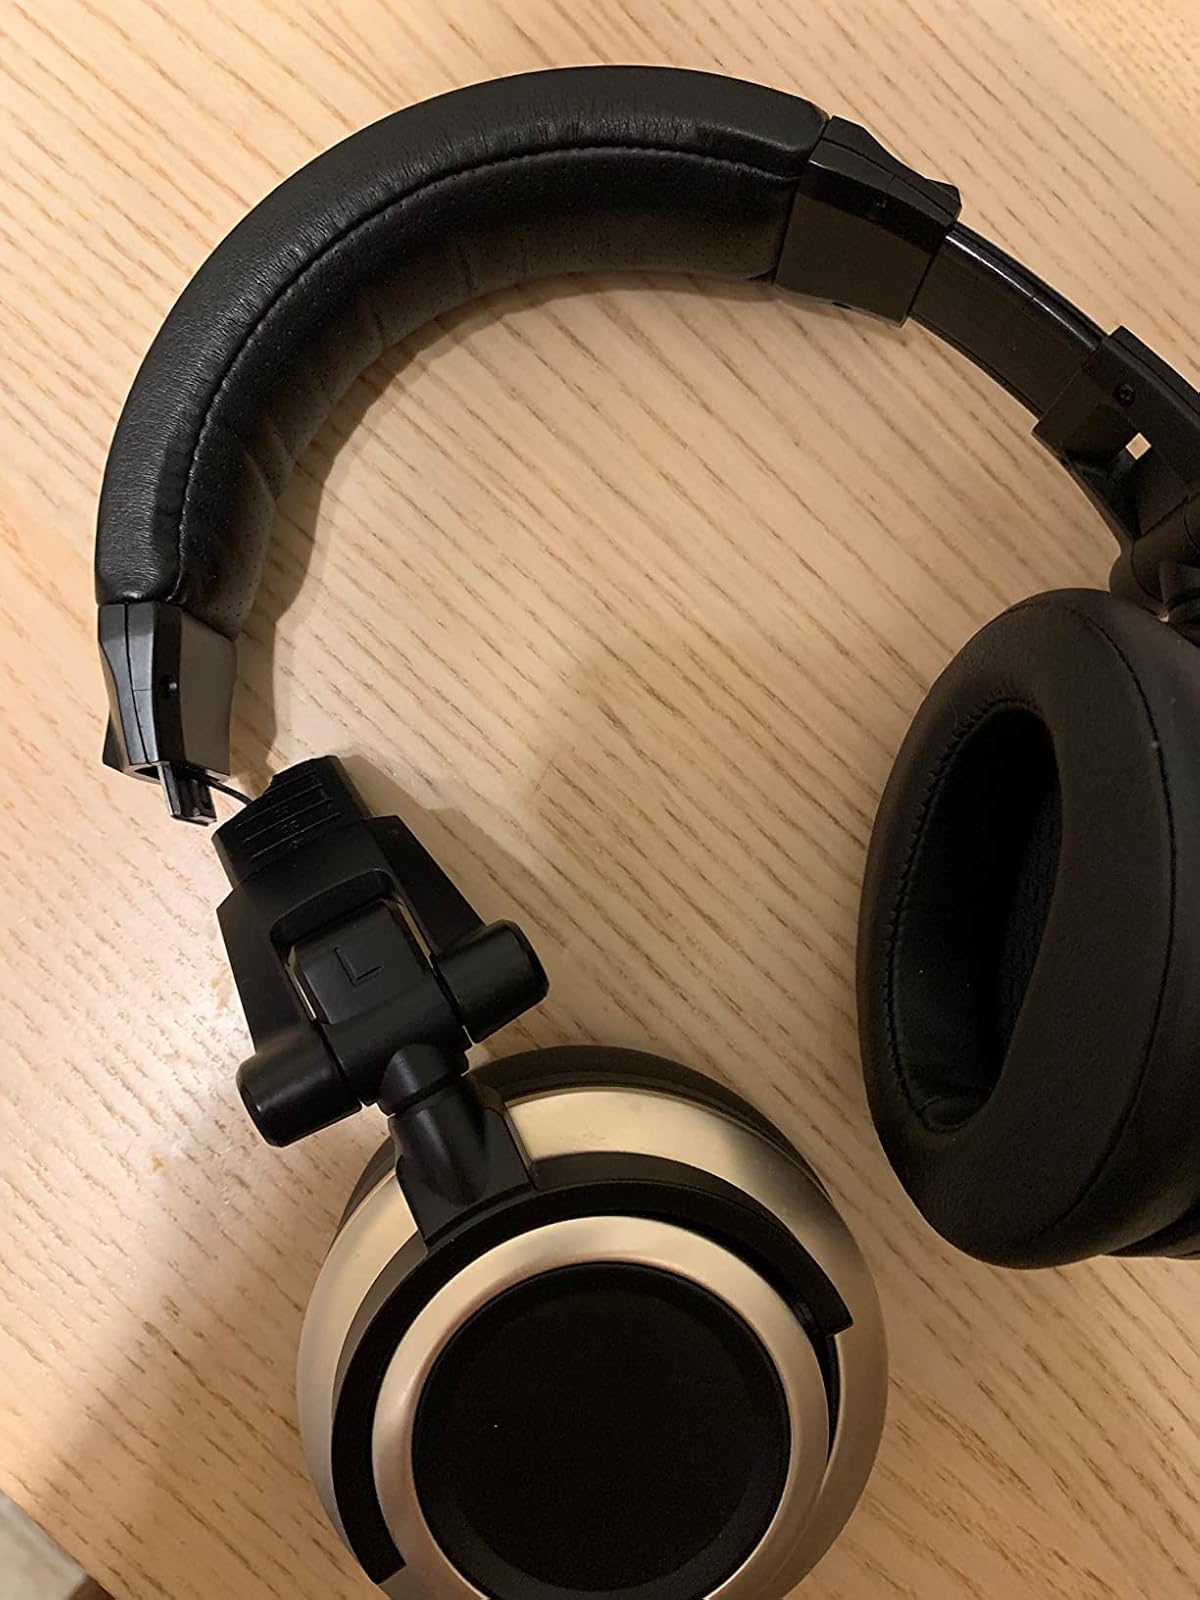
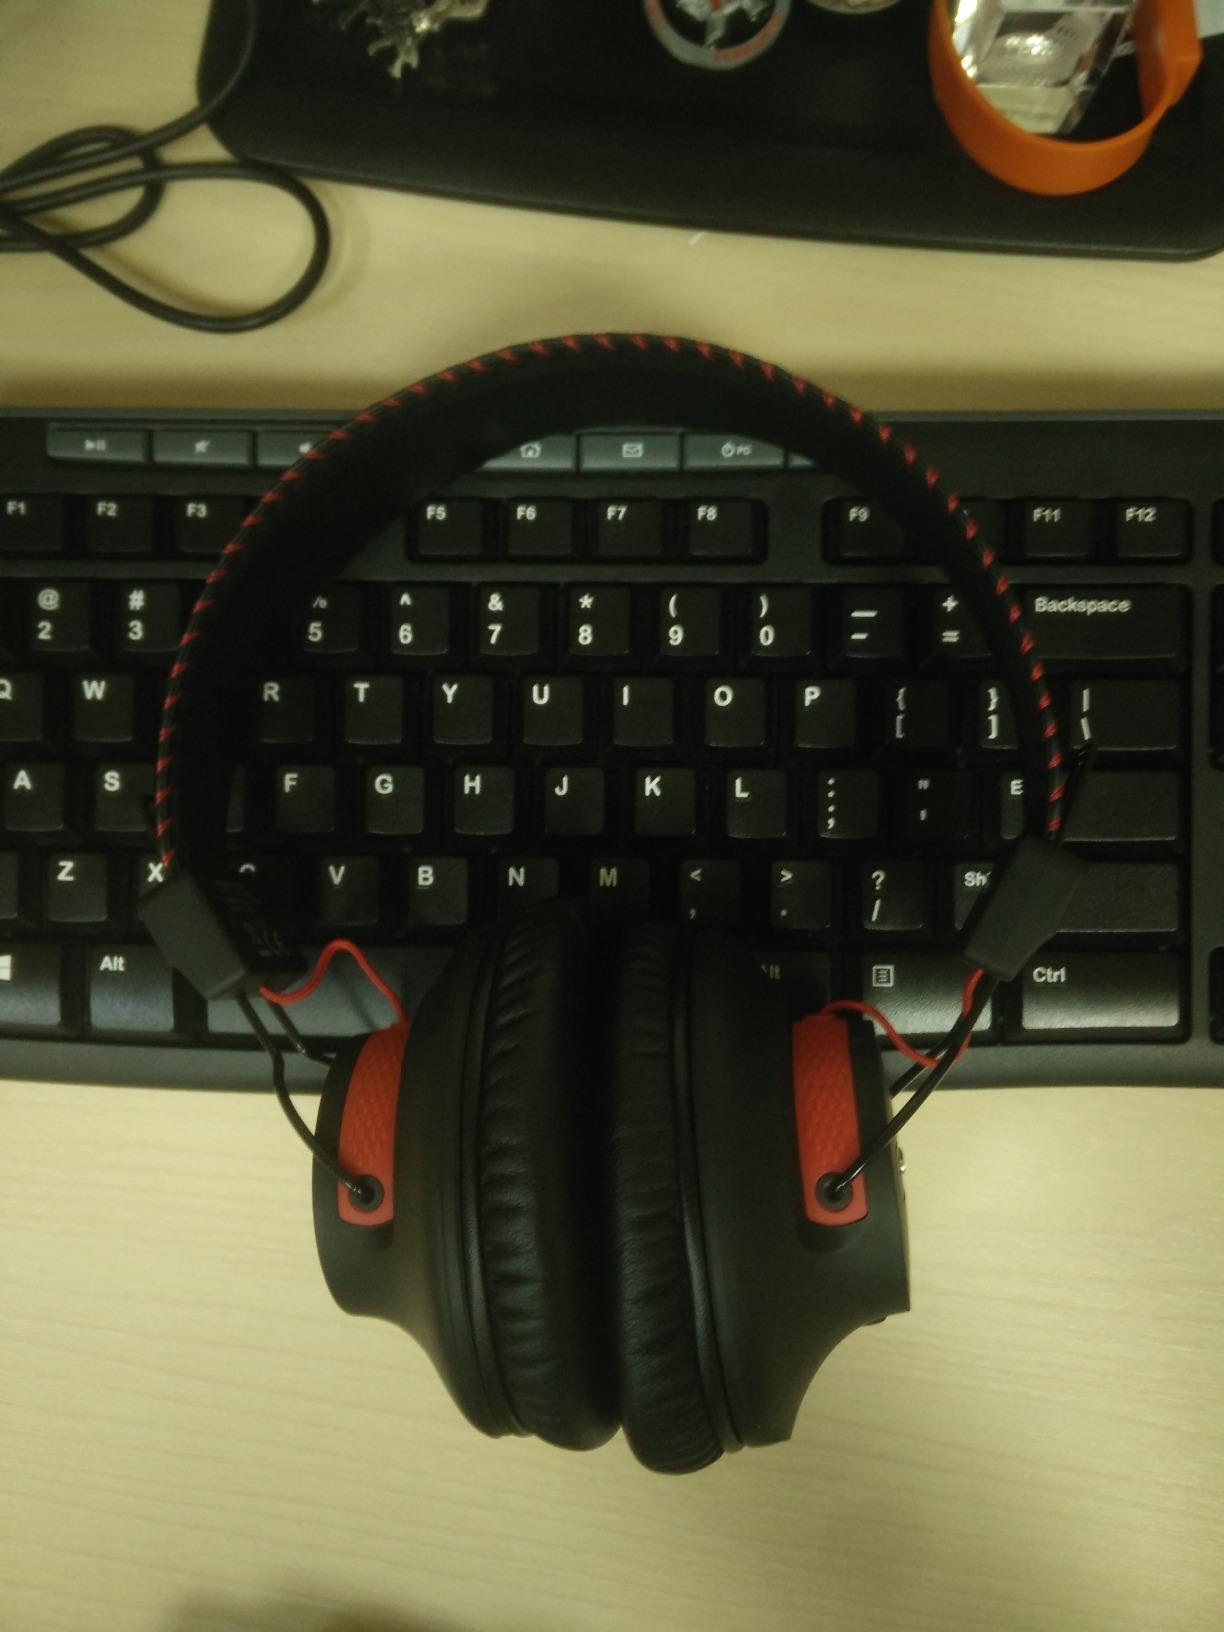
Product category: headphones
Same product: no